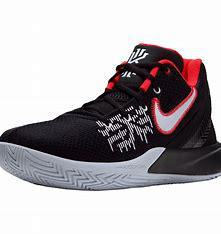
Brand: Nike
Model: Kyrie 2